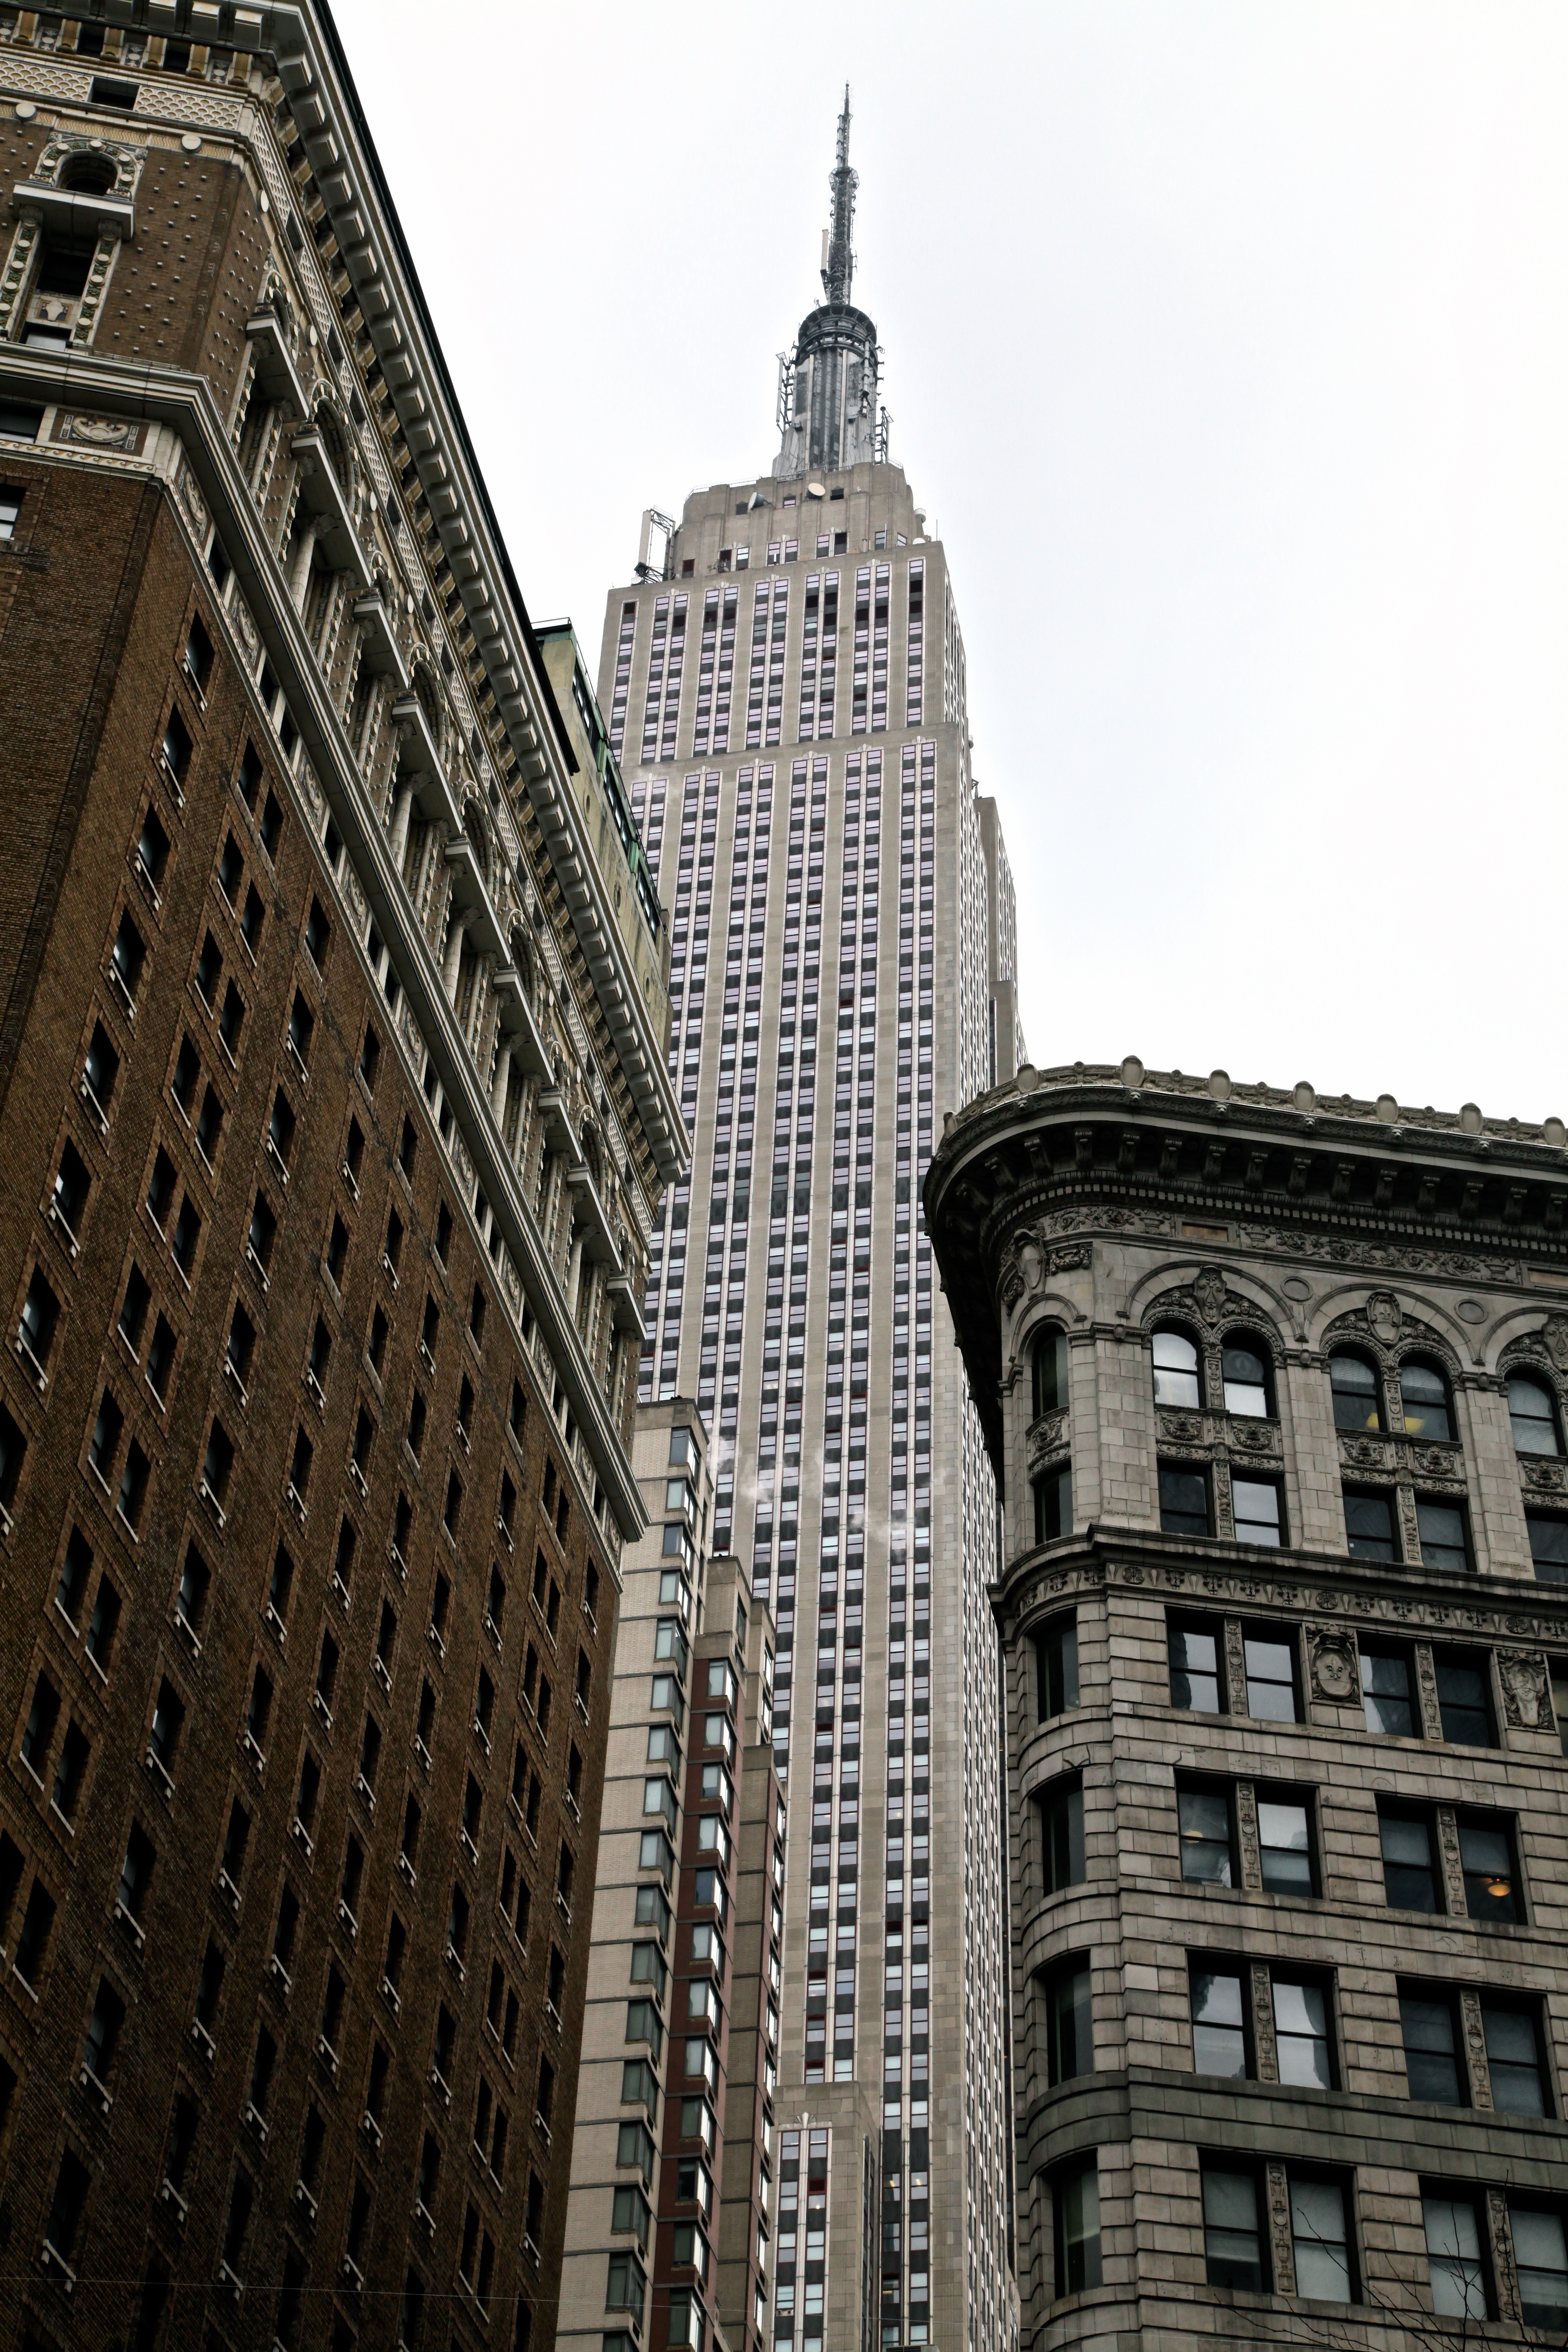
architecture, skyline, building, city, skyscraper, urban, new york, manhattan, new york city, cityscape, downtown, tower, nyc, america, landmark, facade, historic, empire state building, tower block, flatiron, buildings, ny, famous, metropolis, fifth avenue, urban area, 5th avenue, human settlement, metropolitan area